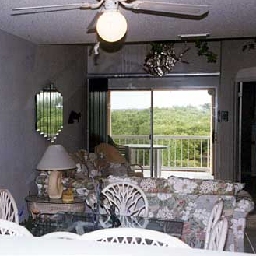
Room type: livingroom